50 to 1

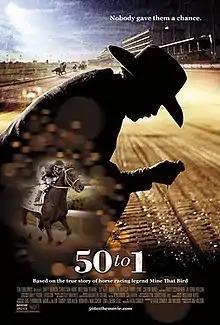

50 to 1 is a 2014 American drama film based on the true story of Mine That Bird, an undersized thoroughbred racehorse who won the 2009 Kentucky Derby in one of the biggest upsets in the history of the race. The film received a limited release on March 21, 2014. It was directed by Jim Wilson, who also co-wrote the script with Faith Conroy, and stars Skeet Ulrich, Christian Kane and William Devane. Jockey Calvin Borel, who rode Mine that Bird to his upset Derby win, plays himself in the film.